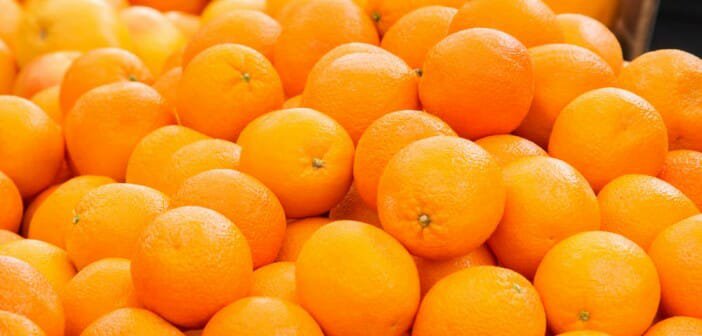
Label: Orange